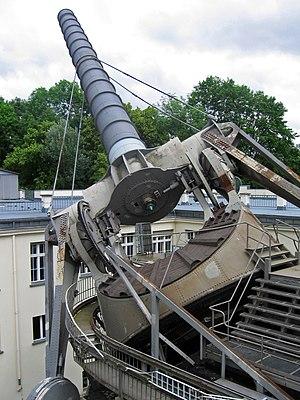
L'Observatoire Archenhold, nommé en l'honneur de Friedrich Simon Archenhold, est un observatoire astronomique situé à Treptow-Köpenick, un quartier de Berlin. Il a été ouvert au public le 1ᵉʳ mai 1896 en tant qu'observatoire de Treptow pour coïncider avec la tenue de la Grande exposition industrielle de Berlin. Conçu sur les plans d'Archenhold, il abritait la plus longue lunette au monde de l'époque avec une longueur focale de 21 mètres ; son diamètre est de 68 cm. L'observatoire a été renommé en 1946 pour coïncider avec le 50ᵉ anniversaire d'Archenhold. De 1958 à 1983, la lunette a été réparée. Depuis, elle a été remise en fonction.